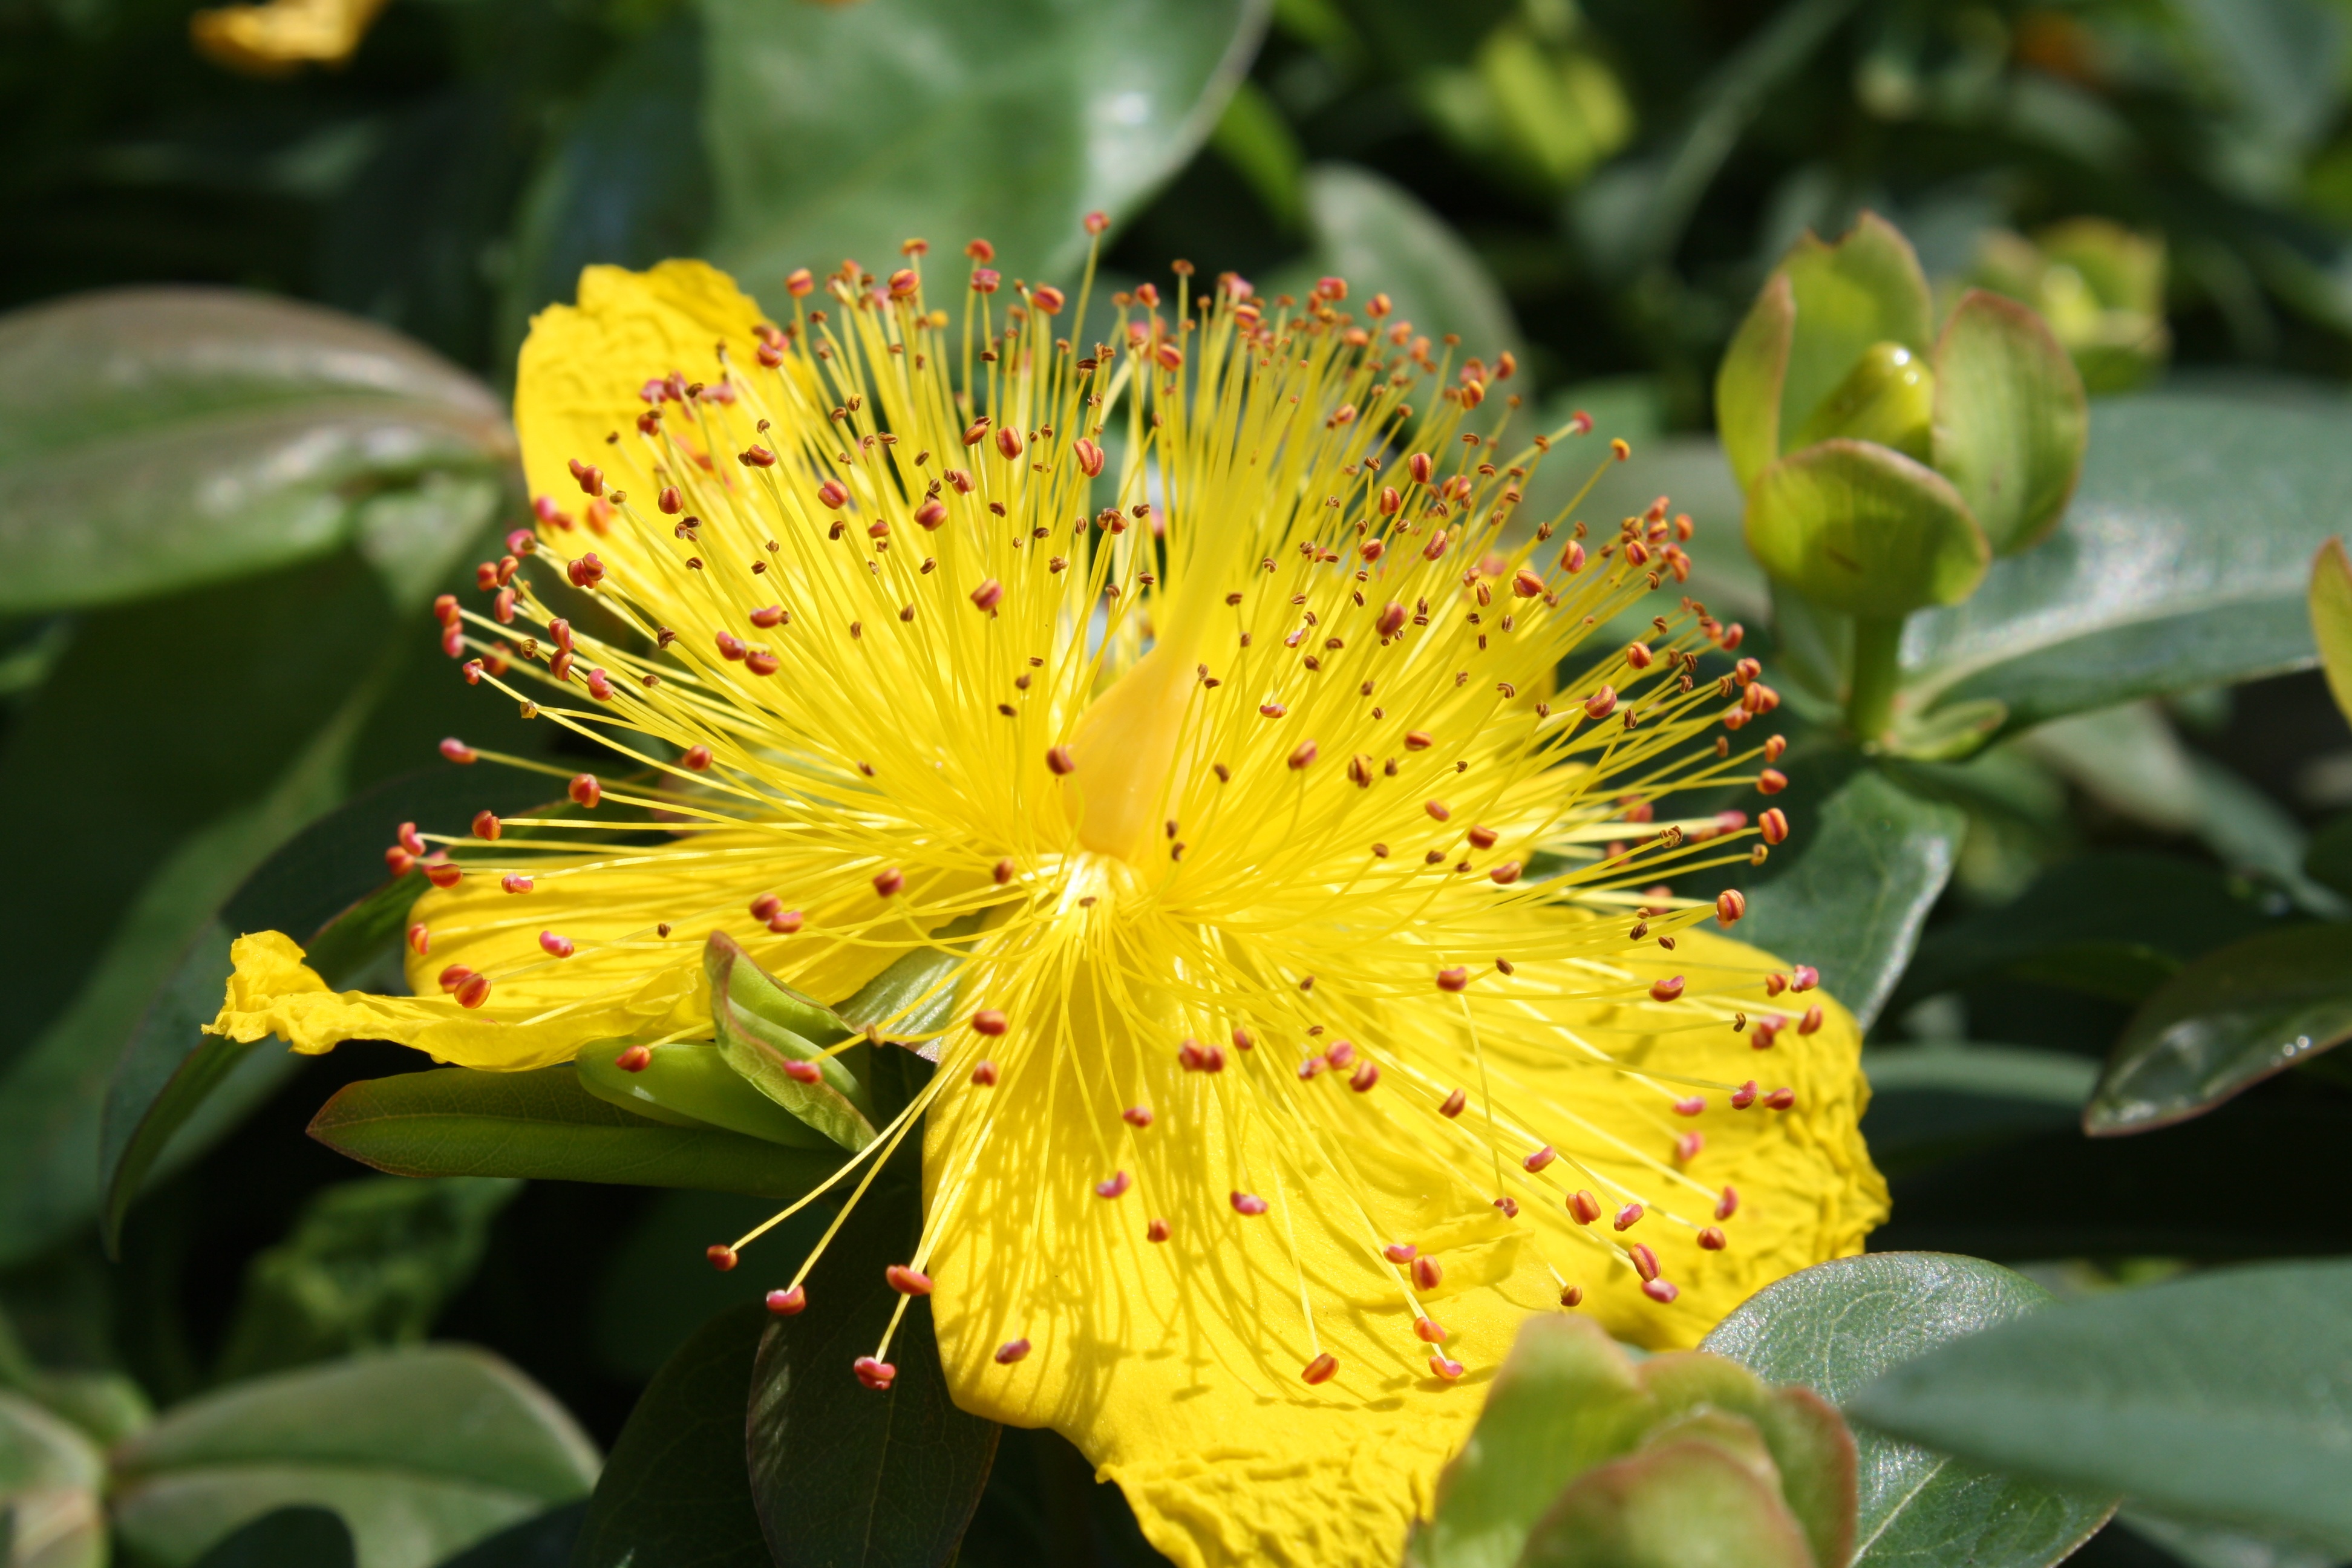
nature, blossom, plant, leaf, flower, petal, botany, yellow, flora, botanical, wildflower, shrub, exotic, hypericum, macro photography, flowering plant, rose of sharon, hypericaceae, land plant